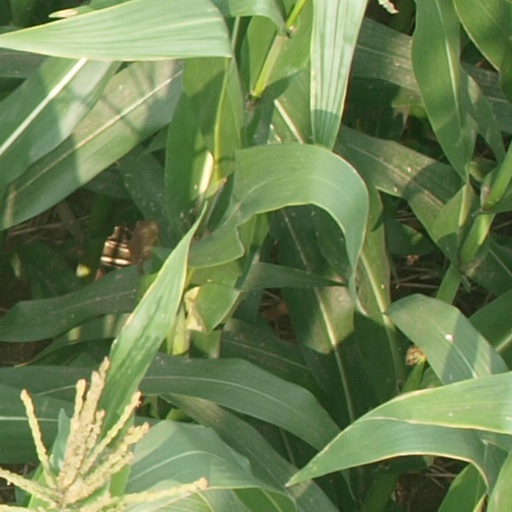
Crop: maize; corn